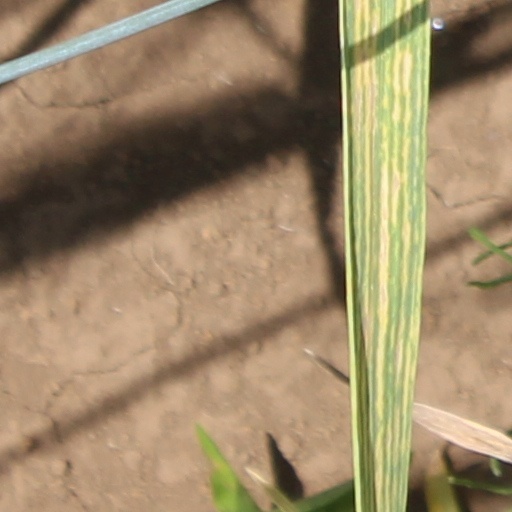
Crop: wheat